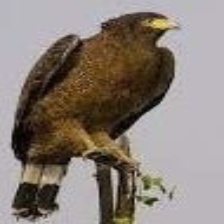
Species: CRESTED SERPENT EAGLE
Scientific name: SPILORNIS CHEELA